Triplemanía XX

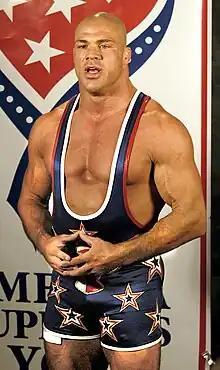
Kurt Angle, who made his AAA debut at Triplemanía XX

One of the featured matches of Triplemanía XX saw three former tag teams, and current rivals, reunite and face each other in a "Parejas Suicidas" match. The first team is the former "La Familia de Tijuana" of Extreme Tiger and Halloween. Together, Tiger and Halloween held the AAA World Tag Team Championship from April to September 2008, after which the team disbanded, when Halloween left AAA to join Perros del Mal Producciones. Halloween returned to AAA on June 6, 2010, at Triplemanía XVIII as a member of "Los Perros del Mal" and has ever since remained on the opposite side of Extreme Tiger, who turned "técnico" during Halloween's time away from the promotion. The rivalry between Halloween and Tiger ignited in early 2012, when the two ended up on opposite sides during the rivalry between Tiger's tag team partner Jack Evans and "Los Perros del Mal"'s leader El Hijo del Perro Aguayo. The second team in the match is the former The Hart Foundation 2.0 of Jack Evans and Teddy Hart, who joined AAA together in early 2008 as representatives of the "rudo" stable "La Legión Extranjera" (Foreign Legion). In May 2009, the team disbanded with Evans turning "técnico", after which the two started feuding over the AAA Cruiserweight Championship. The feud ended without a proper conclusion in early 2010, when AAA suspended Hart indefinitely. Hart finally returned to AAA on March 18, 2012, at "Rey de Reyes", and was on April 1 revealed as the newest member of "Los Perros del Mal", taking over El Hijo del Perro Aguayo's feud with Evans as Aguayo moved on to chasing the AAA Mega Championship. The final team in the match is the former "La Hermandad 187" of Joe Líder and Psicosis. After winning the AAA World Tag Team Championship from "La Familia de Tijuana" in September 2008, Líder and Psicosis, then known as Nicho el Millonario, held the title for 18 months, becoming the longest reigning champions in AAA history. Even after losing the title, Líder and Nicho remained together as a "técnico" team, feuding with the "La Sociedad" stable. In June 2011, AAA, in storyline, suspended Nicho, after he interfered in a six-man tag team match at Triplemanía XIX, where Líder, Heavy Metal and Electroshock, replacing the previously injured Nicho, faced Chessman, Silver King and Último Gladiador. On July 16, Nicho turned on Líder, believing that Líder had not stood up for him as he was, in his mind, being wronged by AAA. With Nicho joining "Los Perros del Mal", he and Líder have had a bloody rivalry ever since. On April 6, 2012, the rivalry took another twist, when Líder burned Nicho's face with a fireball. Following the burning, Nicho began once again wearing his old mask and working under the ring name Psicosis, with the storyline being that Líder's fireball had not only severely burned Nicho's face, but the incident had also driven him insane. On July 11, it was announced that the "Parejas Suicidas" match would be taking place inside a steel cage. At the following day's Triplemanía XX press conference, the team of Chessman and AAA Cruiserweight Champion Juventud Guerrera was added to the match. Unlike the other teams in the match, Chessman and Guerrera have no prolonged history with each other, though they are on opposite sides in the battle between "La Sociedad" and AAA. In the months before Triplemanía XX, Chessman had been feuding with Vampiro, while Guerrera was busy with his former protégé Daga, who had turned on him and joined "Los Perros del Mal". The losing team in the match would then face each other in a "Lucha de Apuestas". If "La Familia de Tijuana" lost, the match would be a Mask vs. Hair match, in other cases it would be a Hair vs. Hair match.